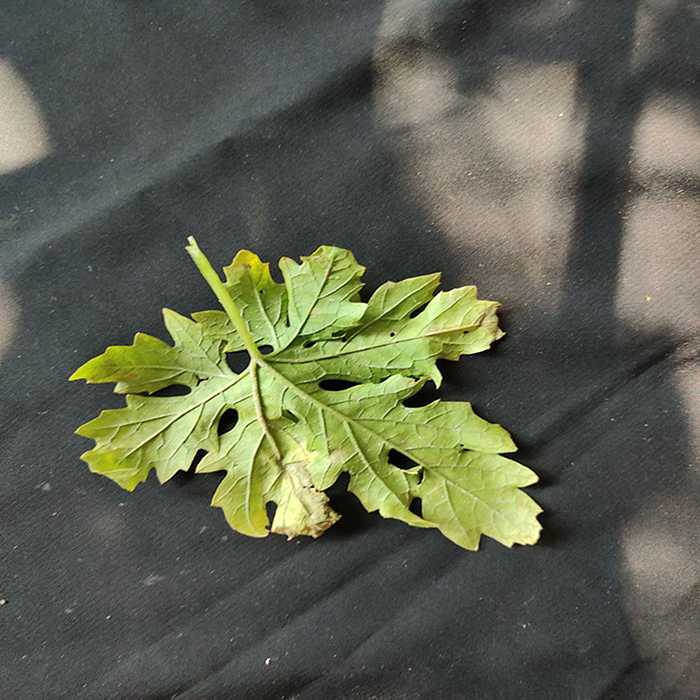
Plant: Bitter Gourd
Label: Downey mildew